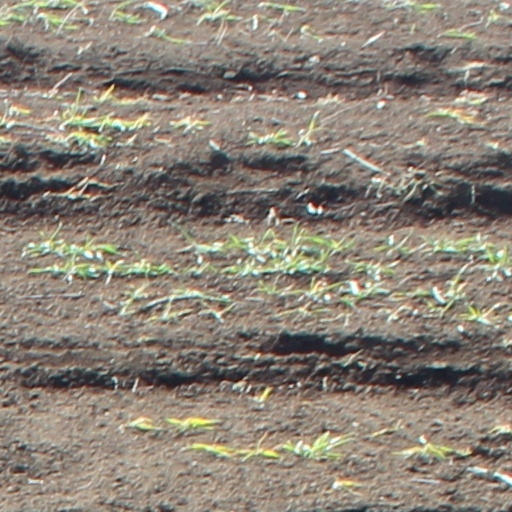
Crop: wheat